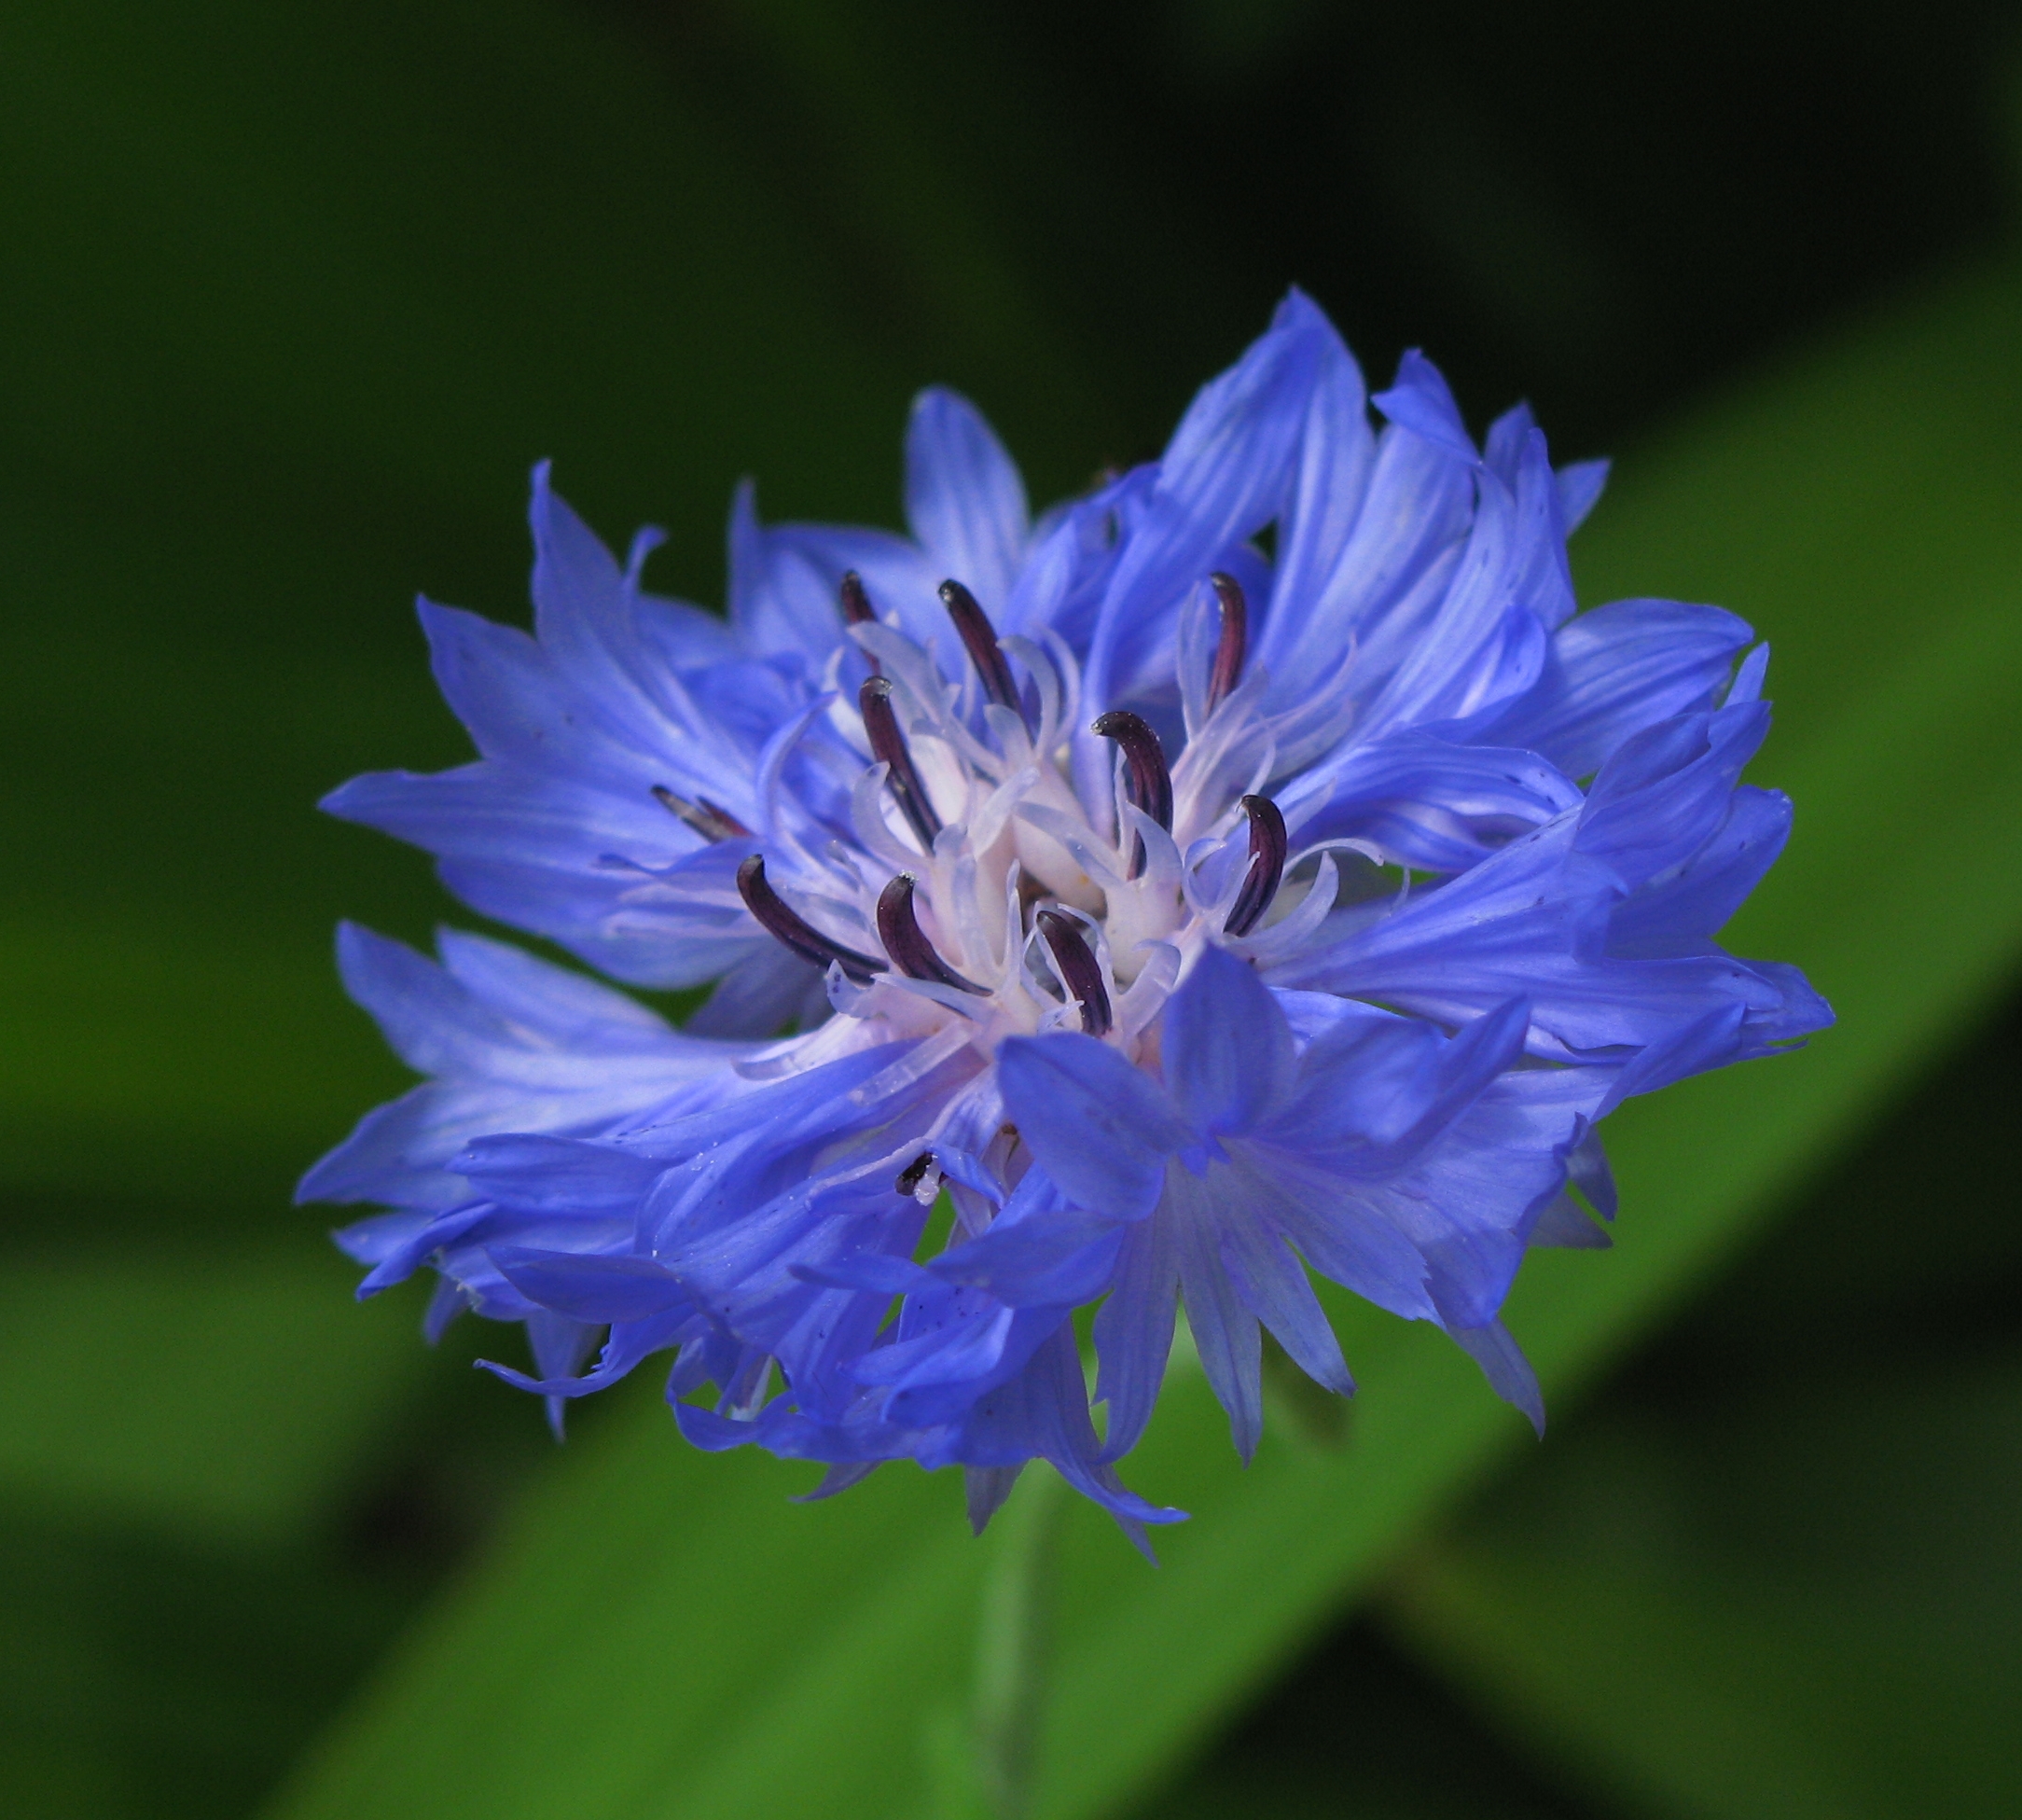
blossom, plant, flower, purple, petal, high, herb, produce, vegetable, flora, wildflower, hires, hi, res, g7, chicory, macro photography, flowering plant, plant stem, land plant